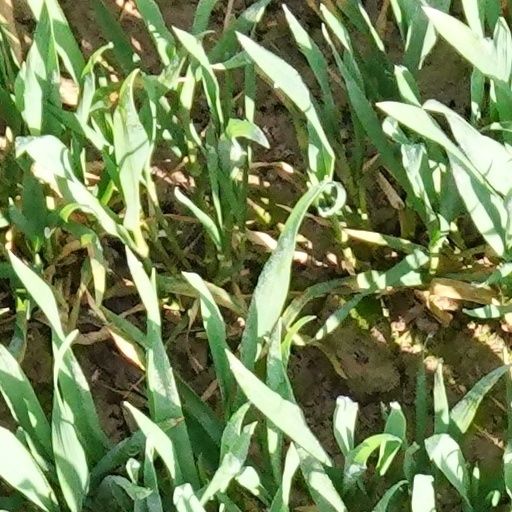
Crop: wheat